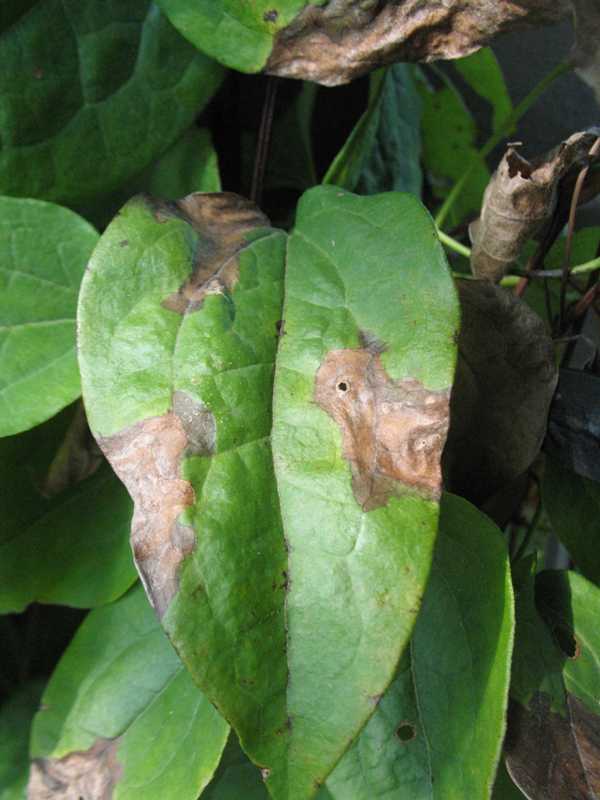
Labels: Tomato leaf bacterial spot